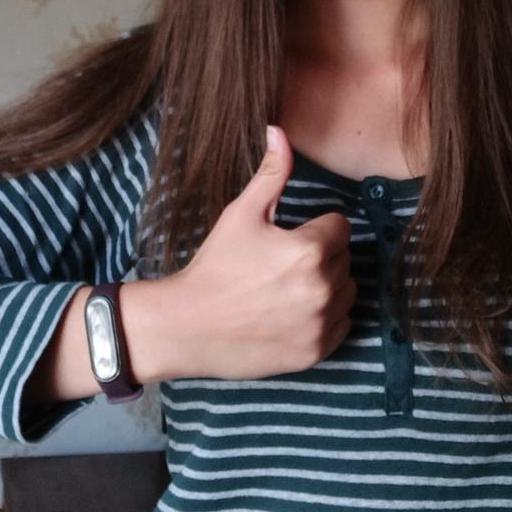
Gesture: like